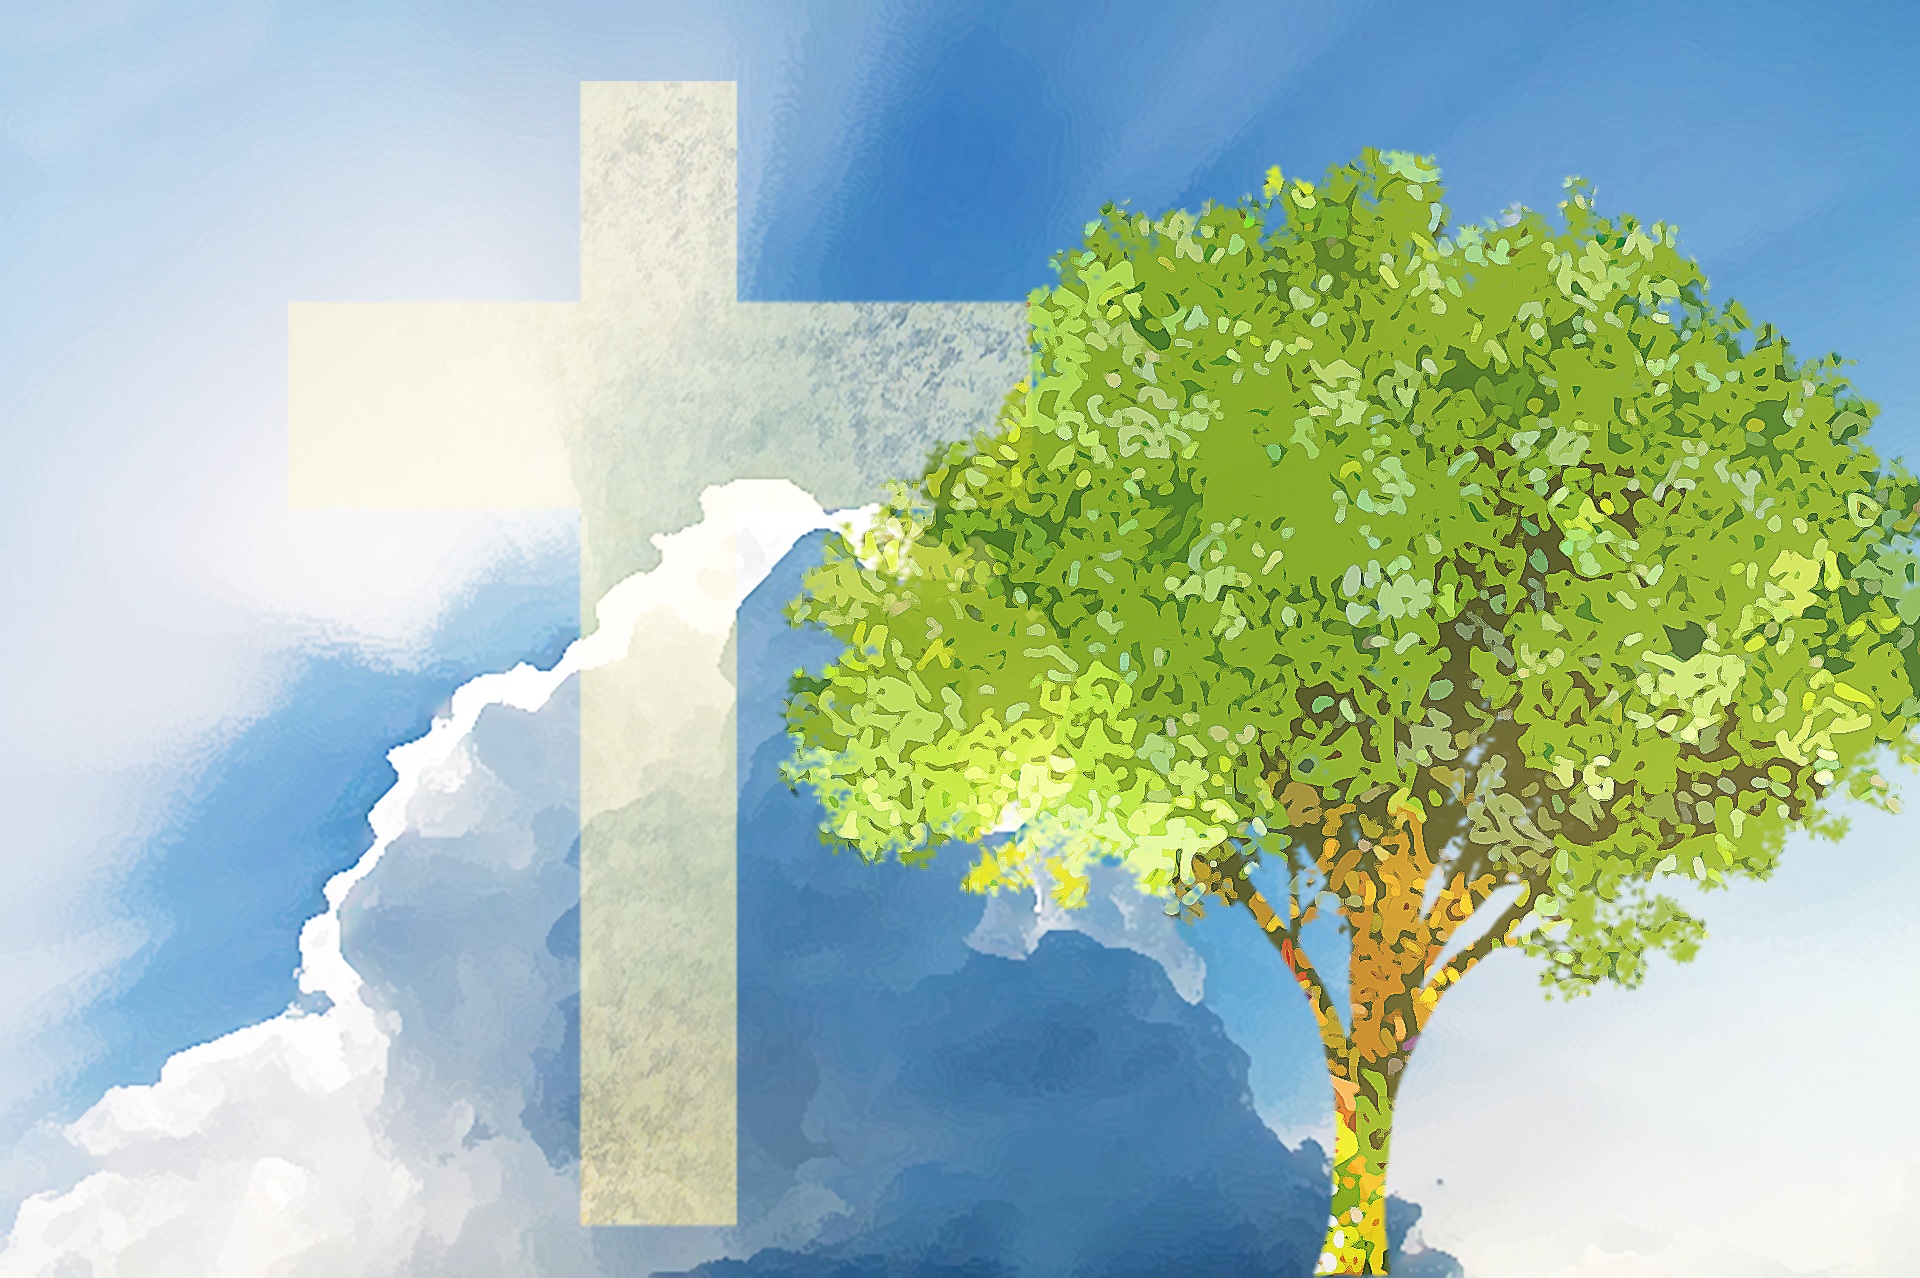
tree, sky, sunlight, love, church, cross, life, christ, hope, jesus, christianity, worship, holy, gospel, ecosystem, god, lord, spirituality